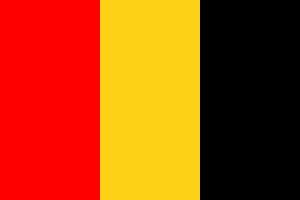
La ville de Besançon compte pas moins de dix drapeaux dont neuf officiels, mais n'en utilise actuellement qu'un.